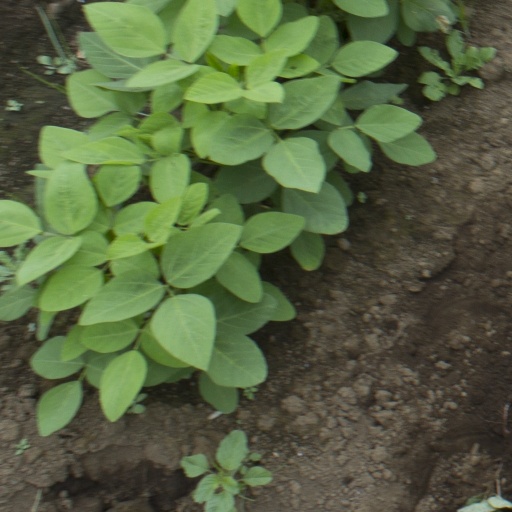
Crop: soybean